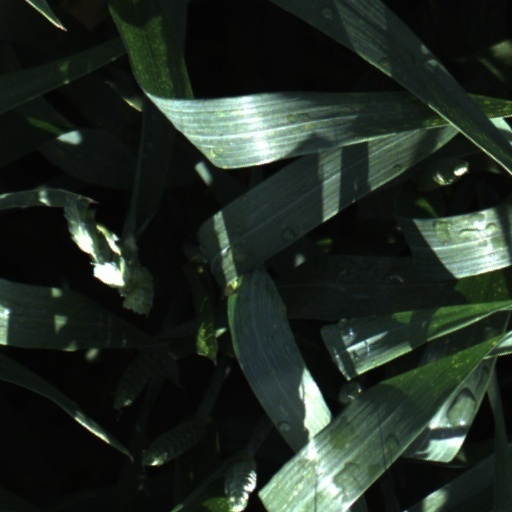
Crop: wheat